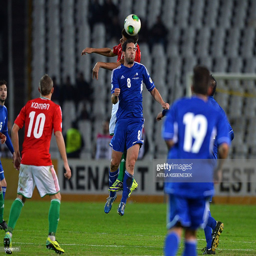
football player vies with soccer player during country vs country .